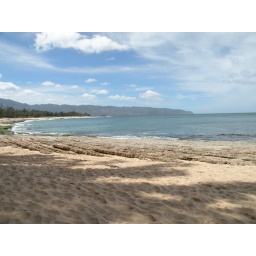
Beach, once in a while you could see a turtle head poke out of the water